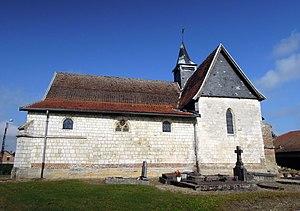
Église Saint-Remi, (Inscrit, 1926) This building is inscrit au titre des Monuments Historiques. It is indexed in the Base Mérimée, a database of architectural heritage maintained by the French Ministry of Culture,
L'église Saint-Rémi est une église située à Séchault, en France.
Cet article recense les monuments historiques des Ardennes, en France.